Microform

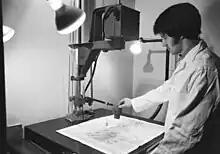
35 mm microfilming station: positioning of the light meter for adjusting the camera exposure

To create microform media, a planetary camera is mounted with the vertical axis above a copy that is stationary during exposure. High volume output is possible with a rotary camera which moves the copy smoothly through the camera to expose film which moves with the reduced image. Bound volumes, however, have to be disintegrated into loose leaves to be able to be fed into the rotary camera. Alternatively, it may be directly produced using computers, i.e. COM (computer output microfilm).